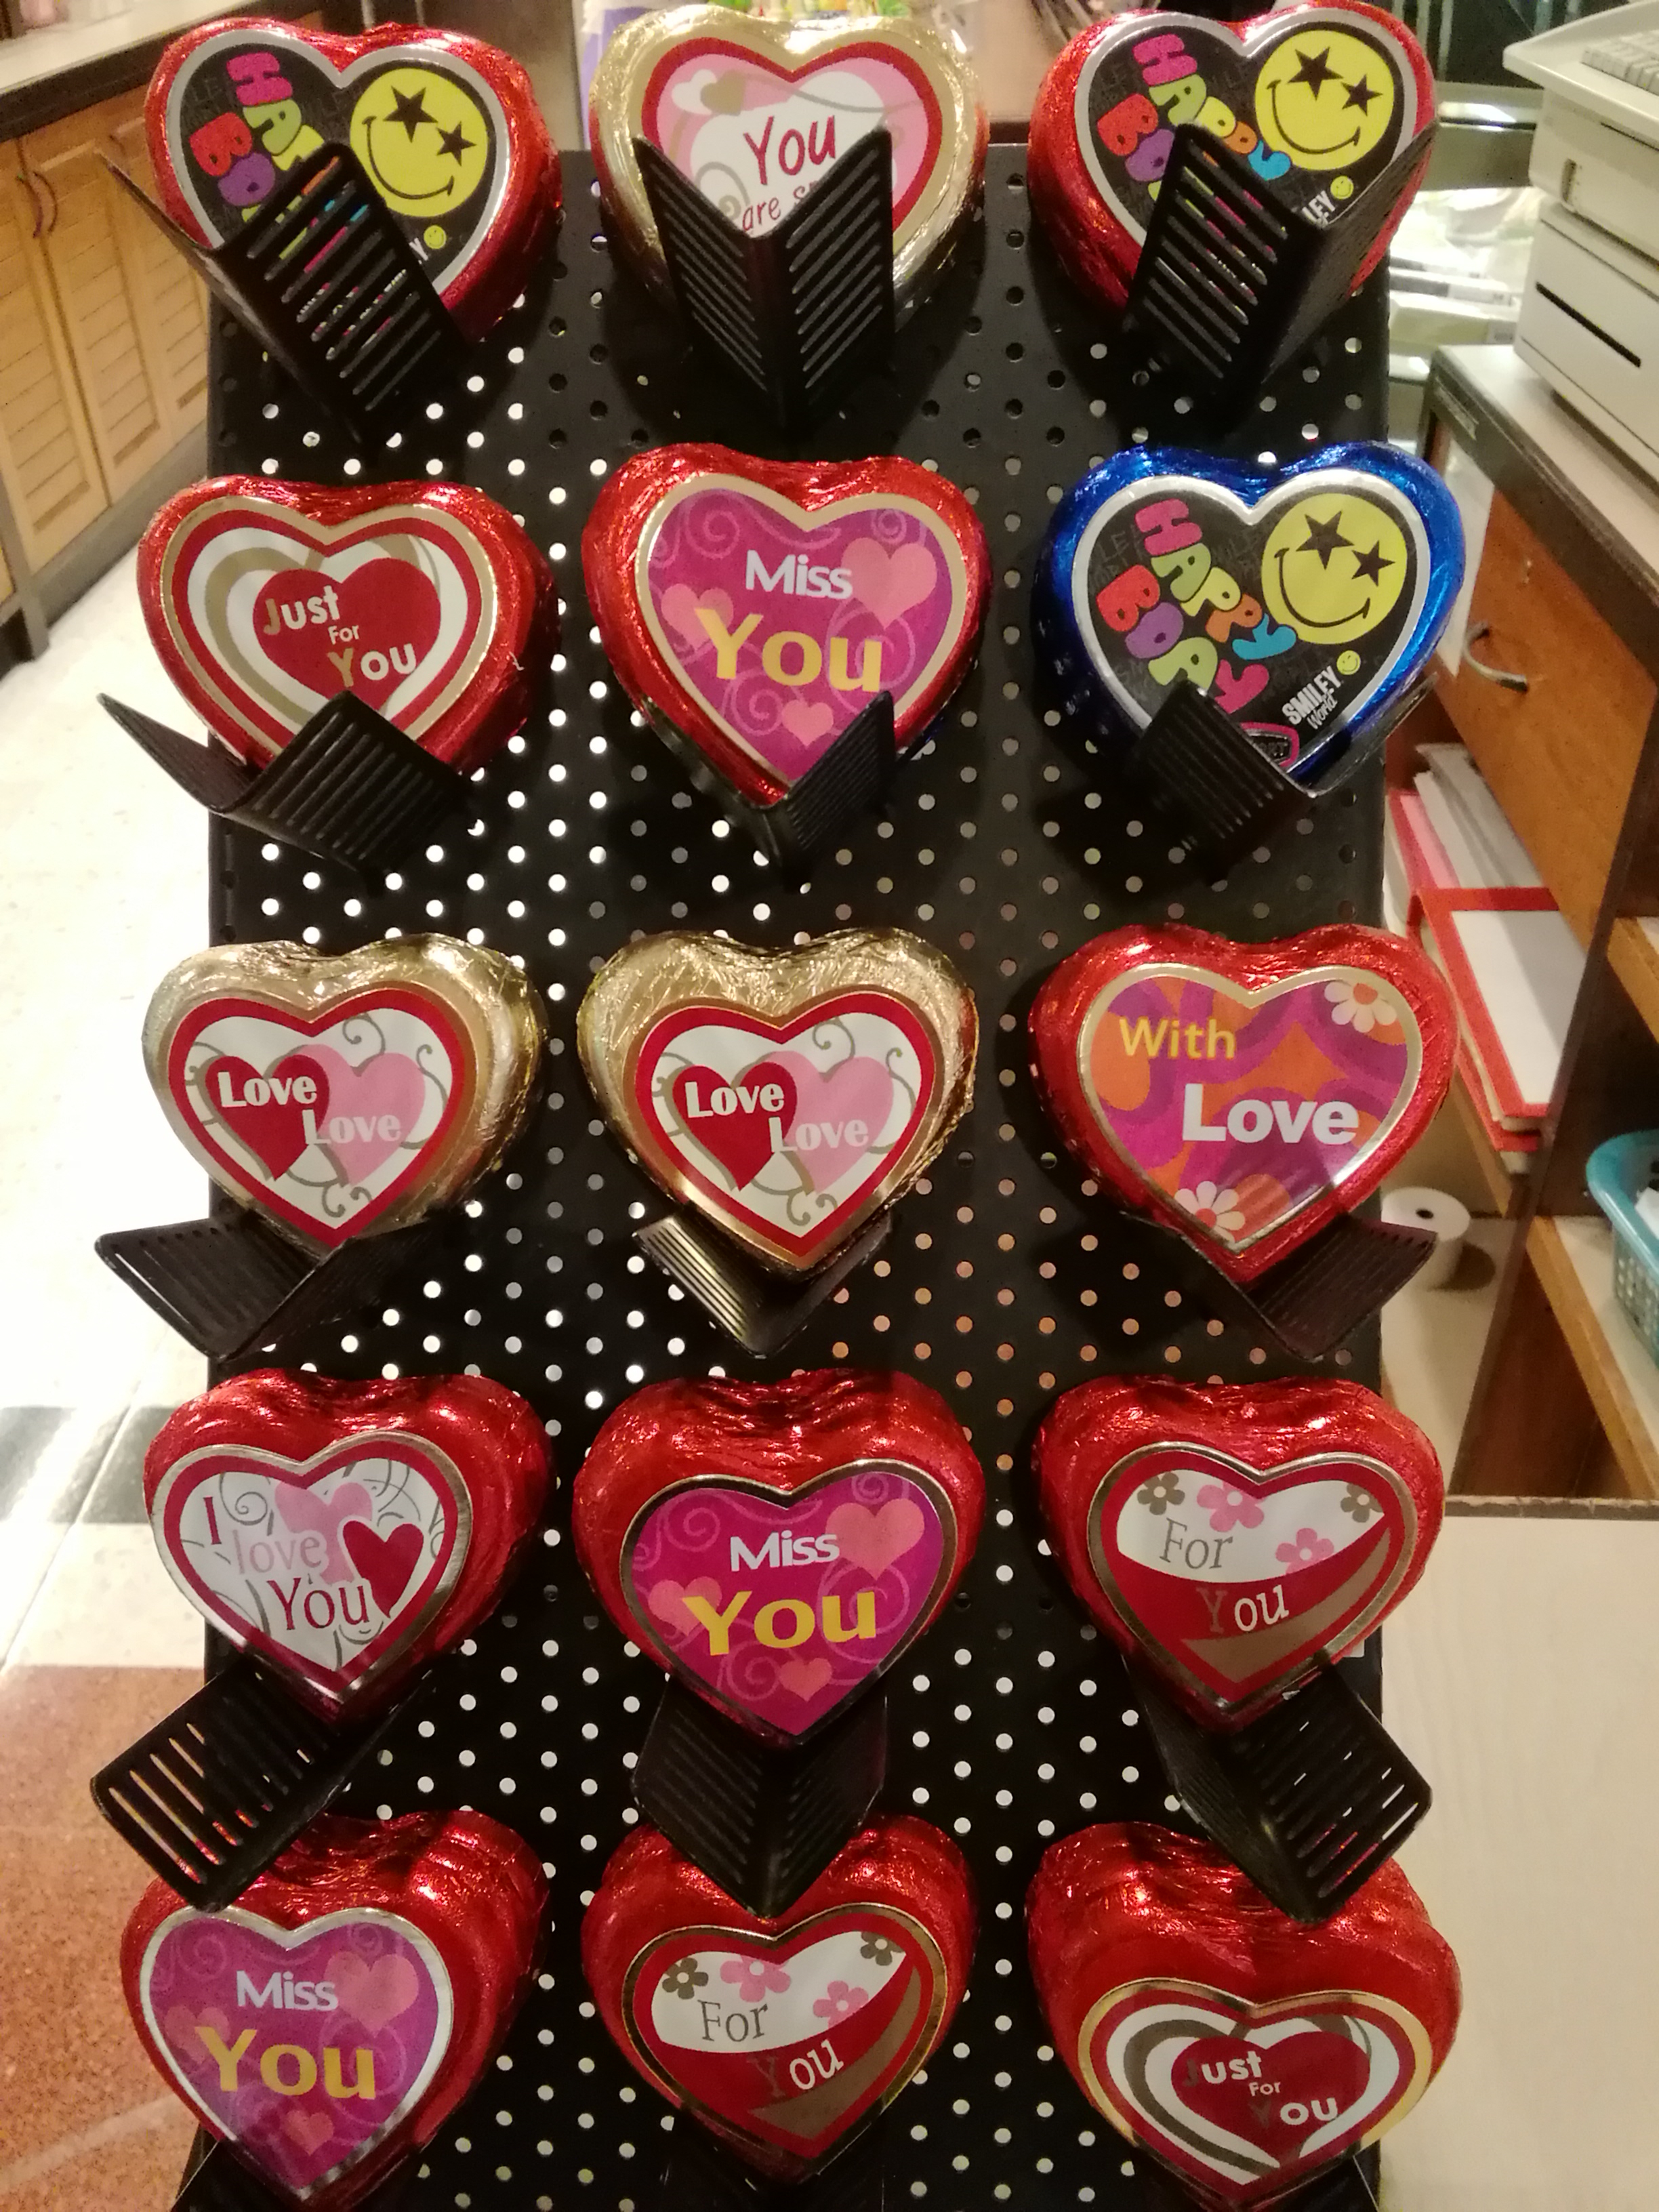
love, heart shape, chocolates, gift, valentine, occasion, colorful, display, rack, heart, valentine's day, sweetness, food, confectionery, event, dessert, party favor, chocolate, holiday, baked goods, snack, finger food, icing, lebkuchen, baking